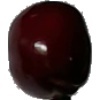
Label: Cherry 1